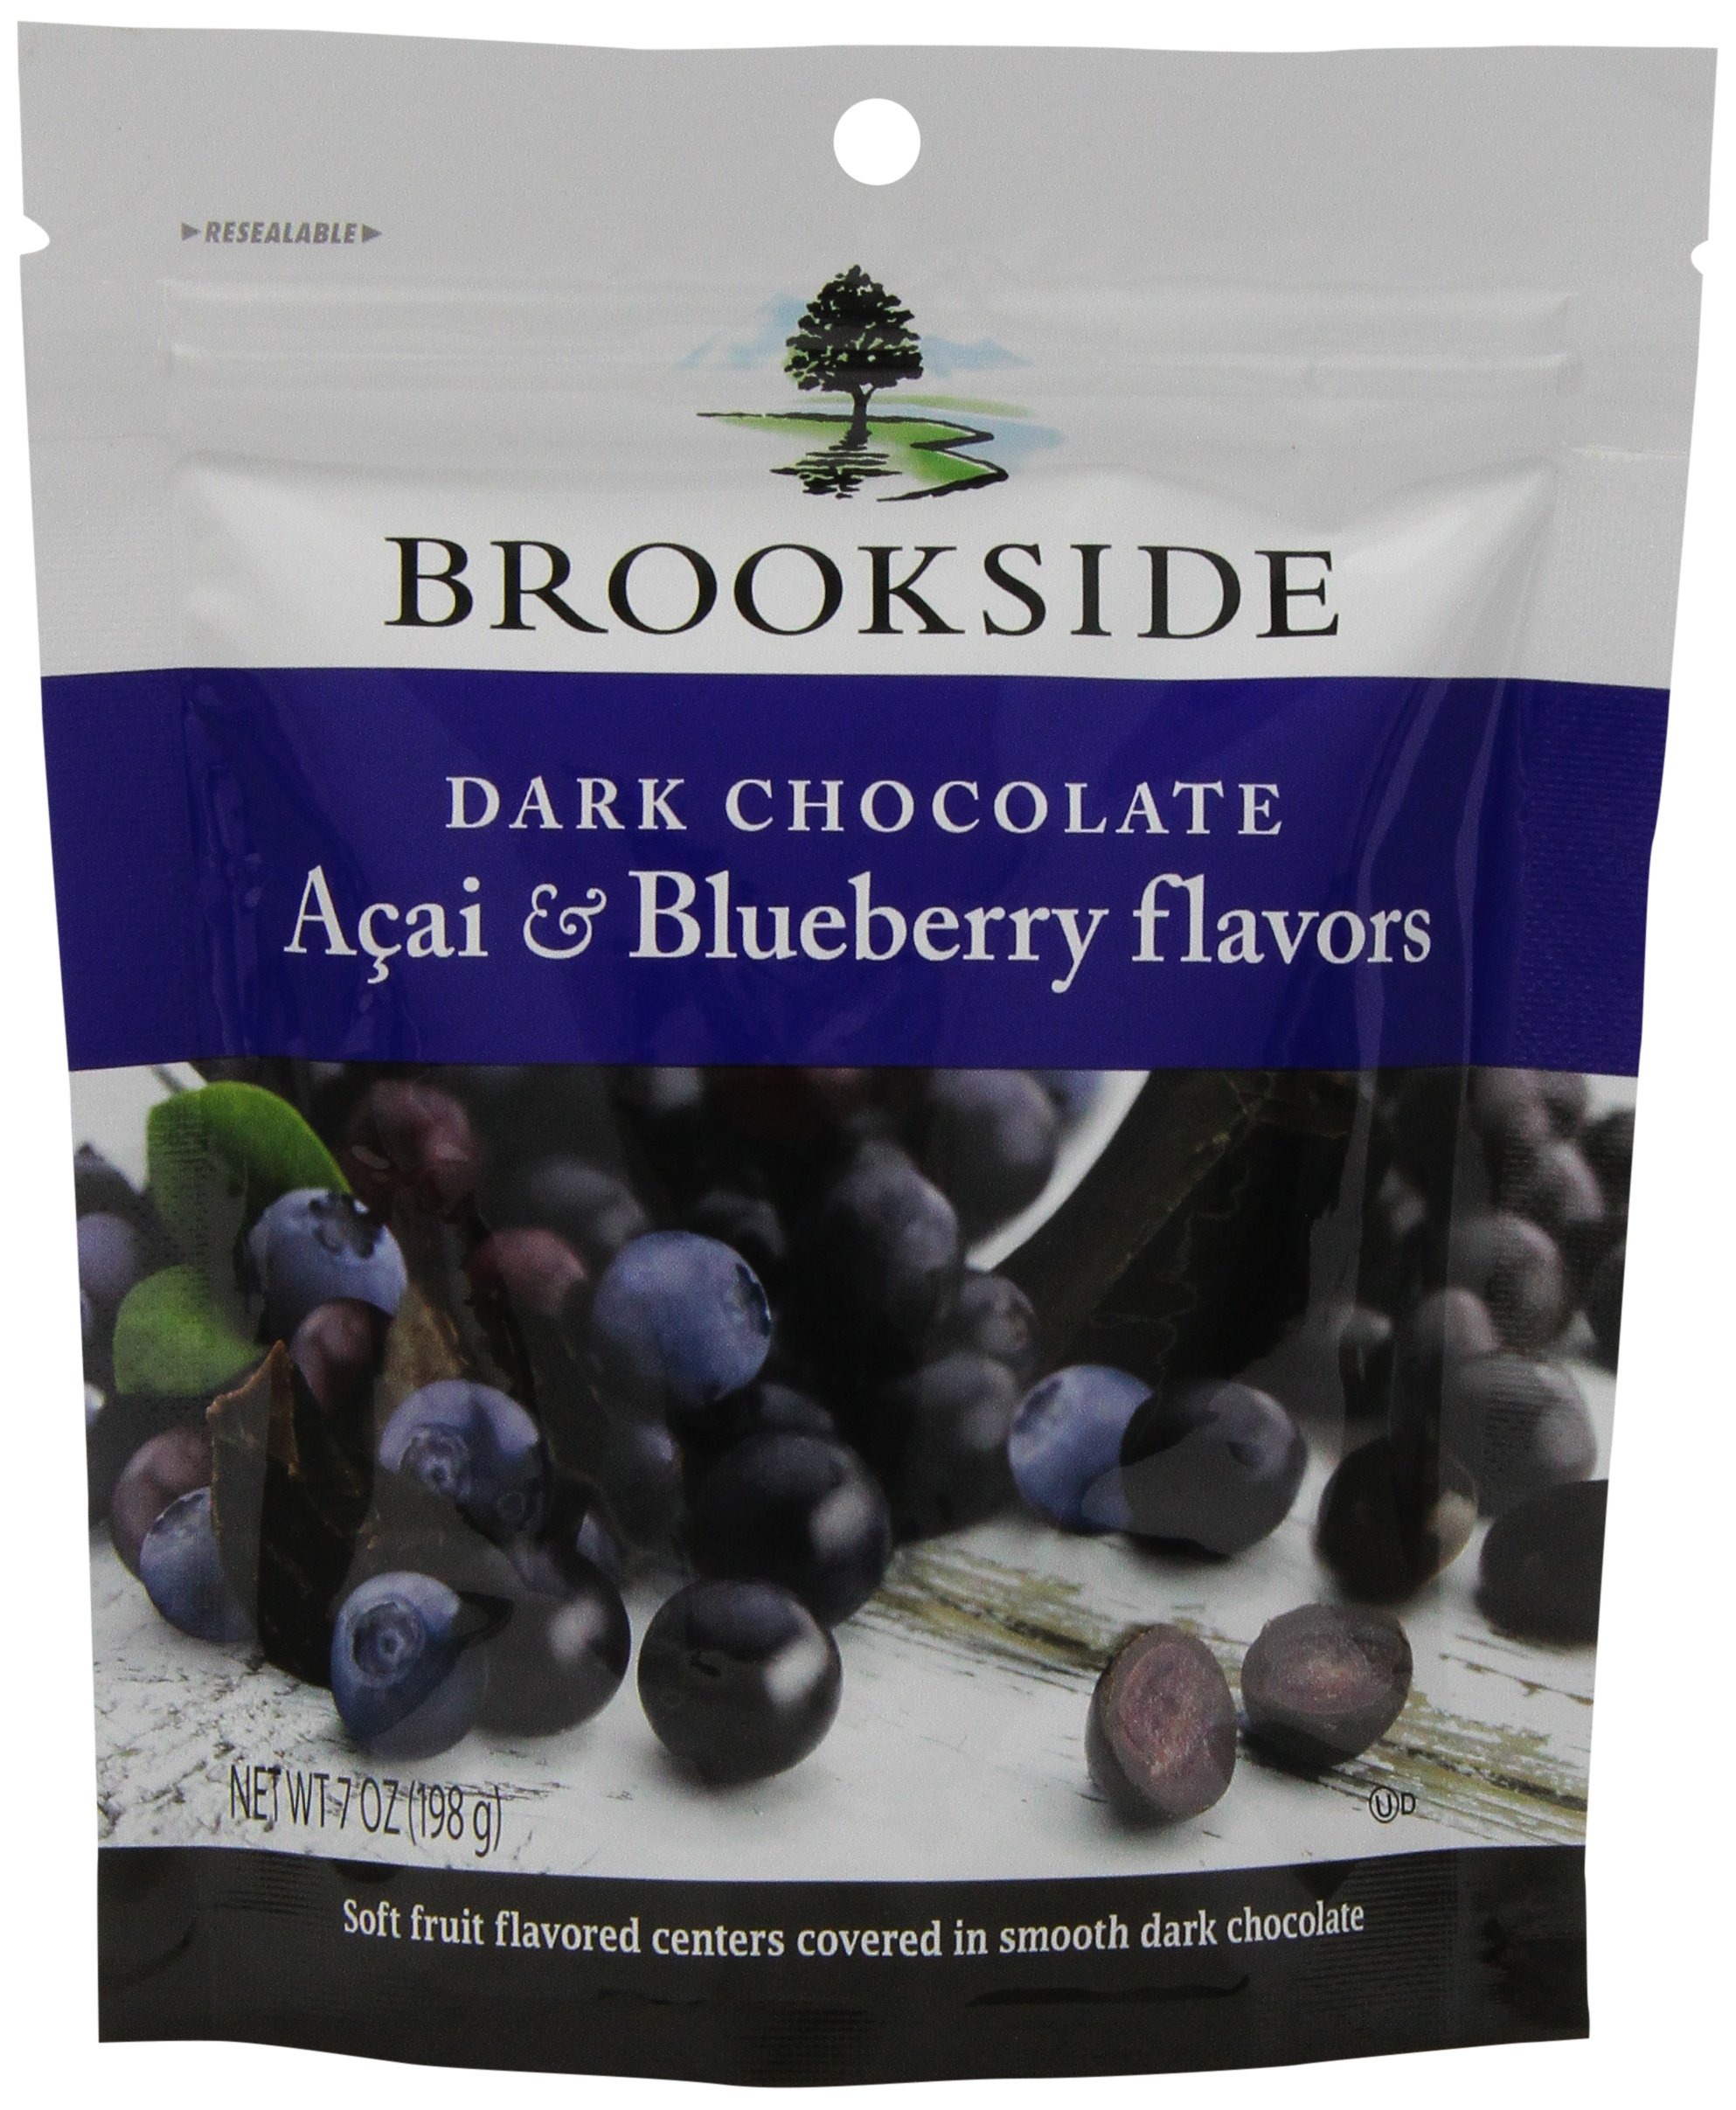
Item Name: Brookside Dark Chocolate Acai & Blueberry Flavors Candy, 7-Ounce Bags (Pack of 12)
Bullet Point 1: Smooth dark chocolate with soft fruit-flavored centers
Bullet Point 2: Made with a blend of acai-berry, blueberry, and other select fruit juices
Bullet Point 3: Kosher
Value: 84.0
Unit: ounce

Price: 5.89